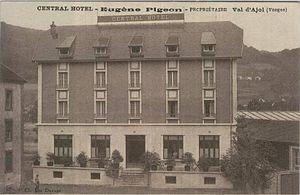
Carte postale de Léo Durupt représentant l'ancien Hôtel Central au Val-d'Ajol, France (88).
Léo Durupt, né René Léopold Durupt le 30 mai 1900 au Val d’Ajol et mort le 11 décembre 1966, est un photographe et un résistant français pendant la Seconde Guerre mondiale.